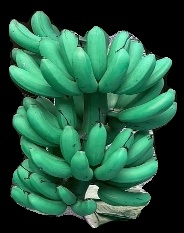
Variety: rasbale
Grade: grade1